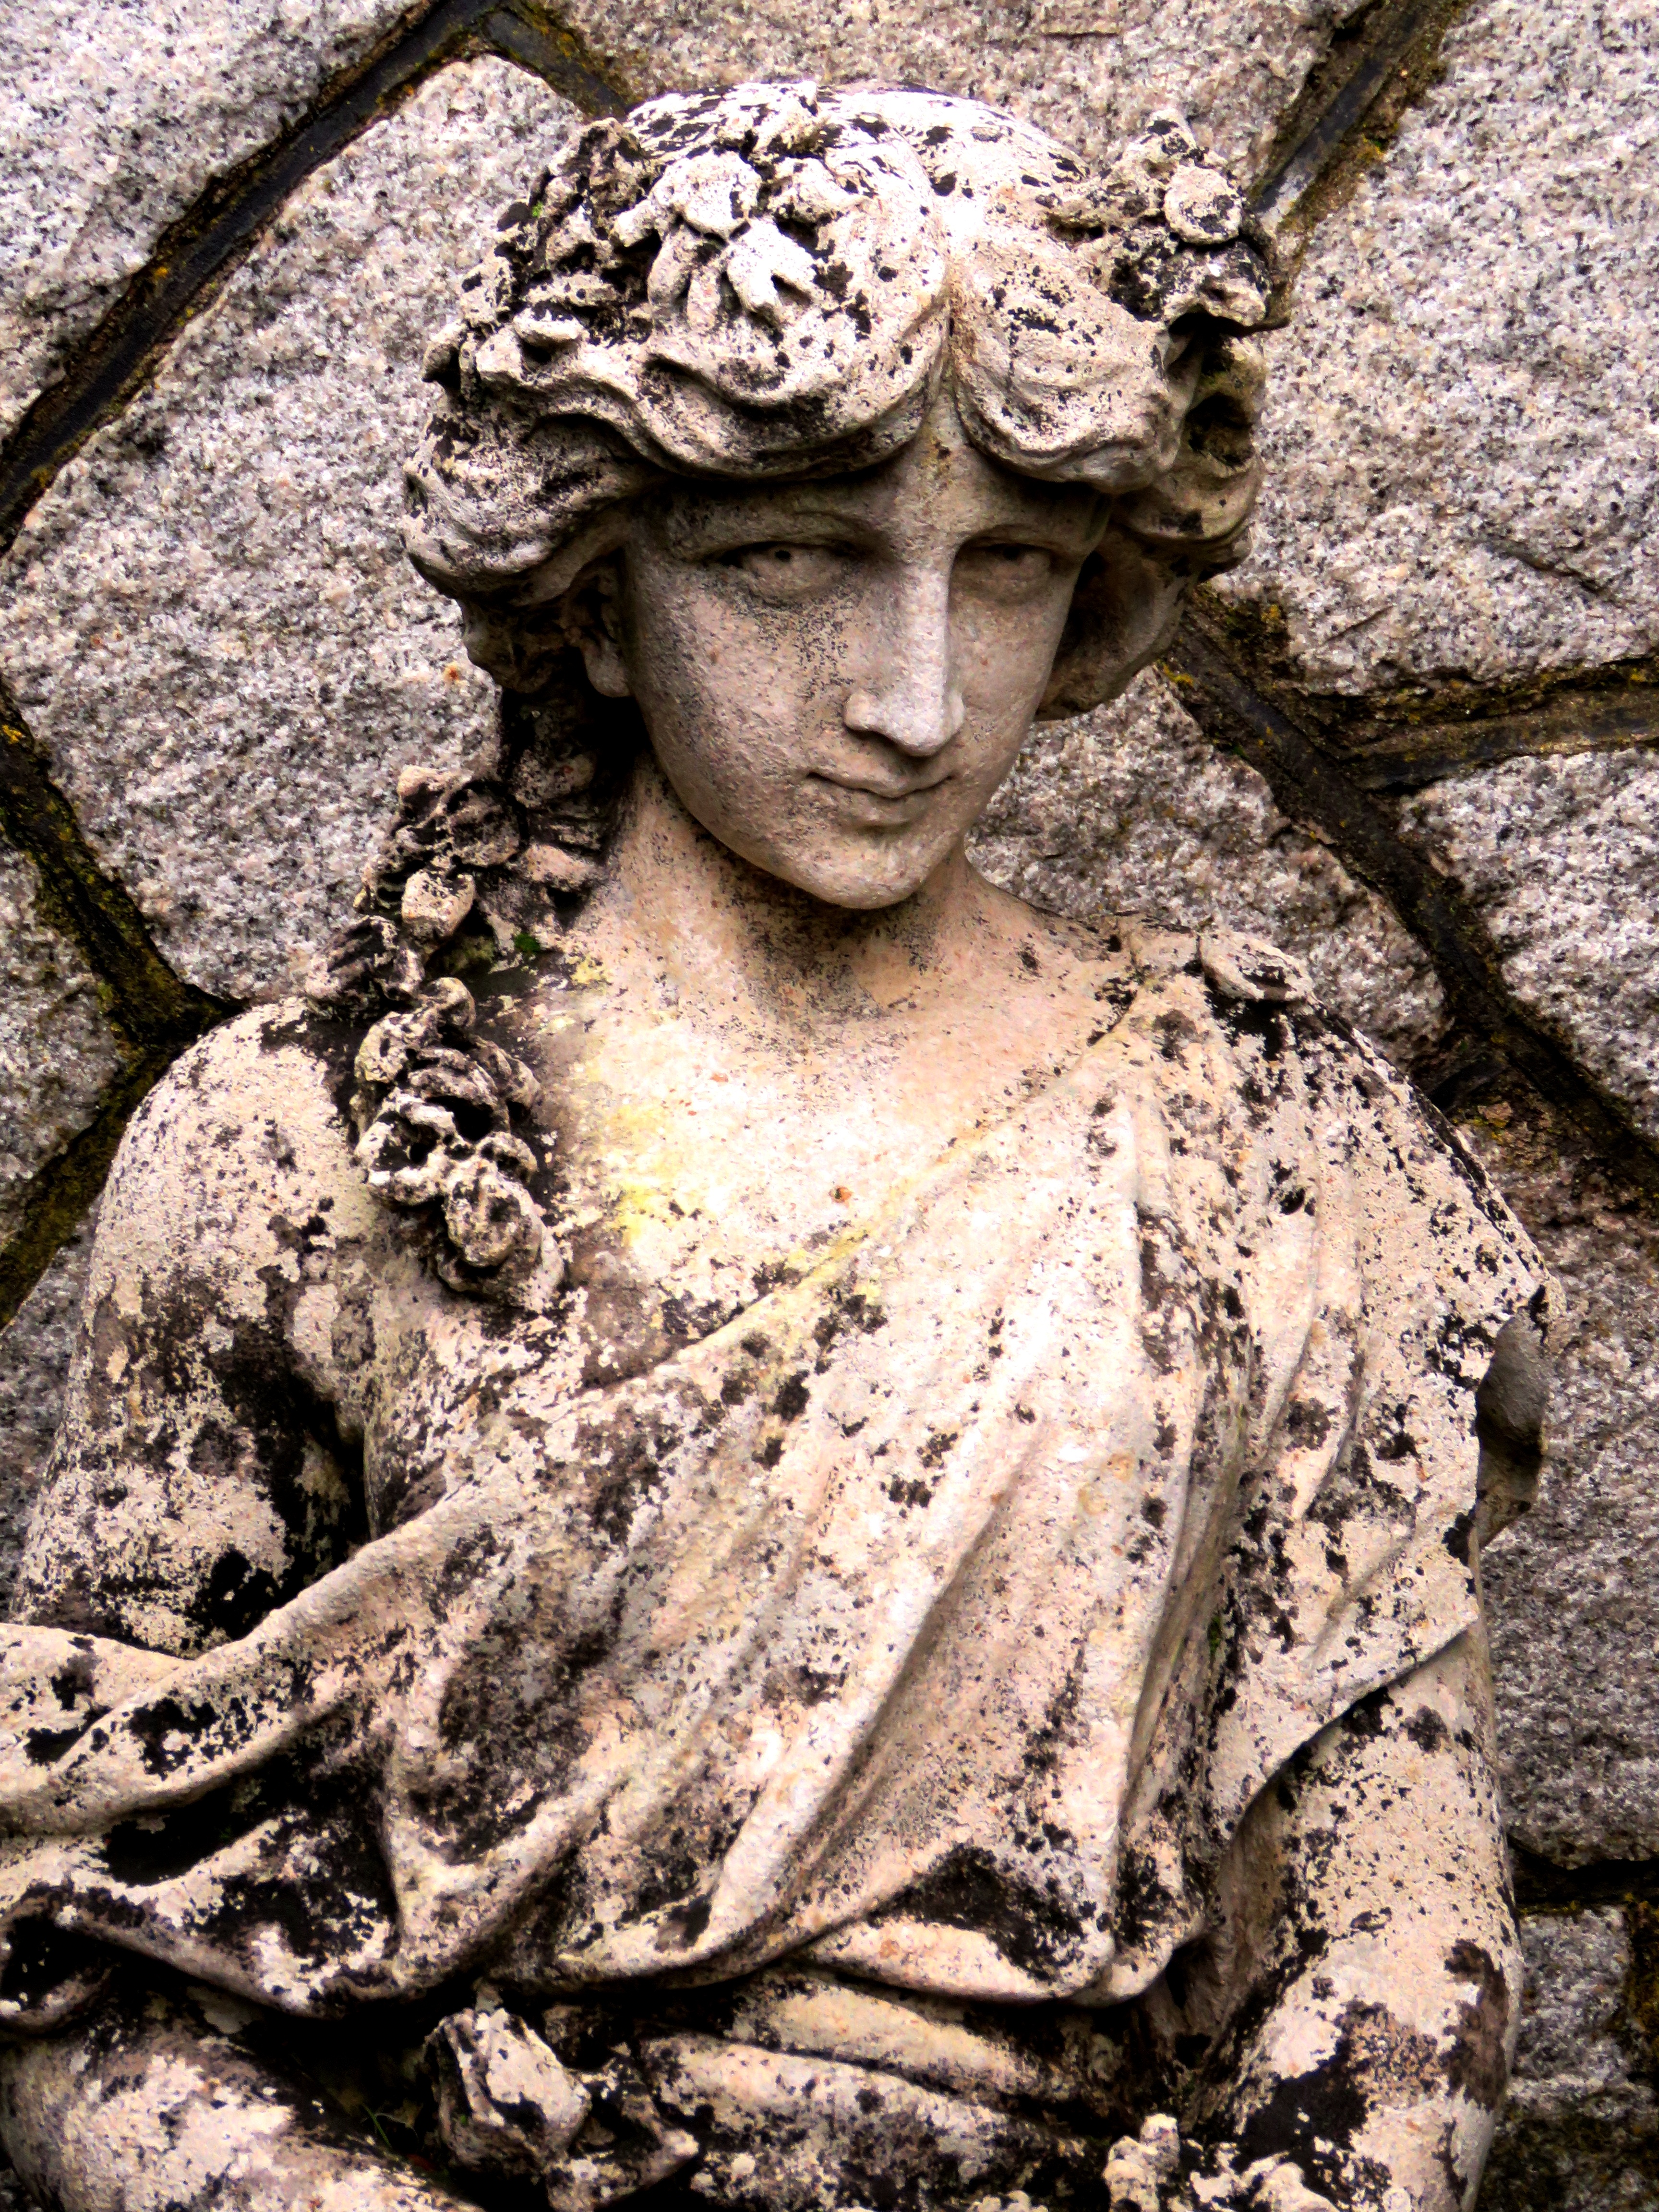
rock, woman, stone, monument, statue, greek, sculpture, art, temple, head, figurine, carving, mythology, archaeological site, ancient history